Takahide Aioi

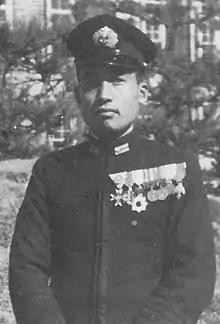
Aioi while with the Ōita Air Group in 1940 or 1941

Vice Admiral was commander of the Japan Maritime Self-Defense Force as well as an ace fighter pilot in the Imperial Japanese Navy (IJN) during the Second Sino-Japanese War and the Pacific theater of World War II. In aerial combat over China and the Pacific, he was officially credited with destroying 10 enemy aircraft.